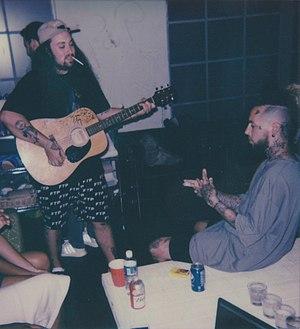
Les Suicideboys est un duo de deux cousins rappeurs américains originaires de la Nouvelle-Orléans, en Louisiane. Le duo est composé de Aristos Petros et de Scott Arceneaux Jr. Le duo est sous le label indépendant américain G*59 Records. Depuis leur formation en 2014, plus de 200 titres, dont des EP et des mixtape, ont été publiés sur la plateforme en ligne SoundCloud.